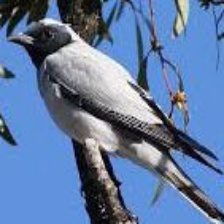
Species: GREY CUCKOOSHRIKE
Scientific name: CORACINA CAESIA